Joannes Zacheus

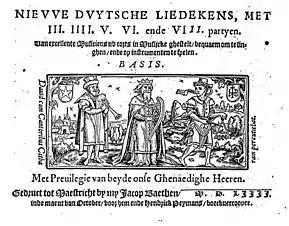
Title page of "Dat ierste boeck vanden nieuwe Duijtsche liedekens", published by Jacob Bathen in Maastricht in 1554

Joannes Zacheus (fl. 1554/1569) was a composer of the Franco-Flemish School.